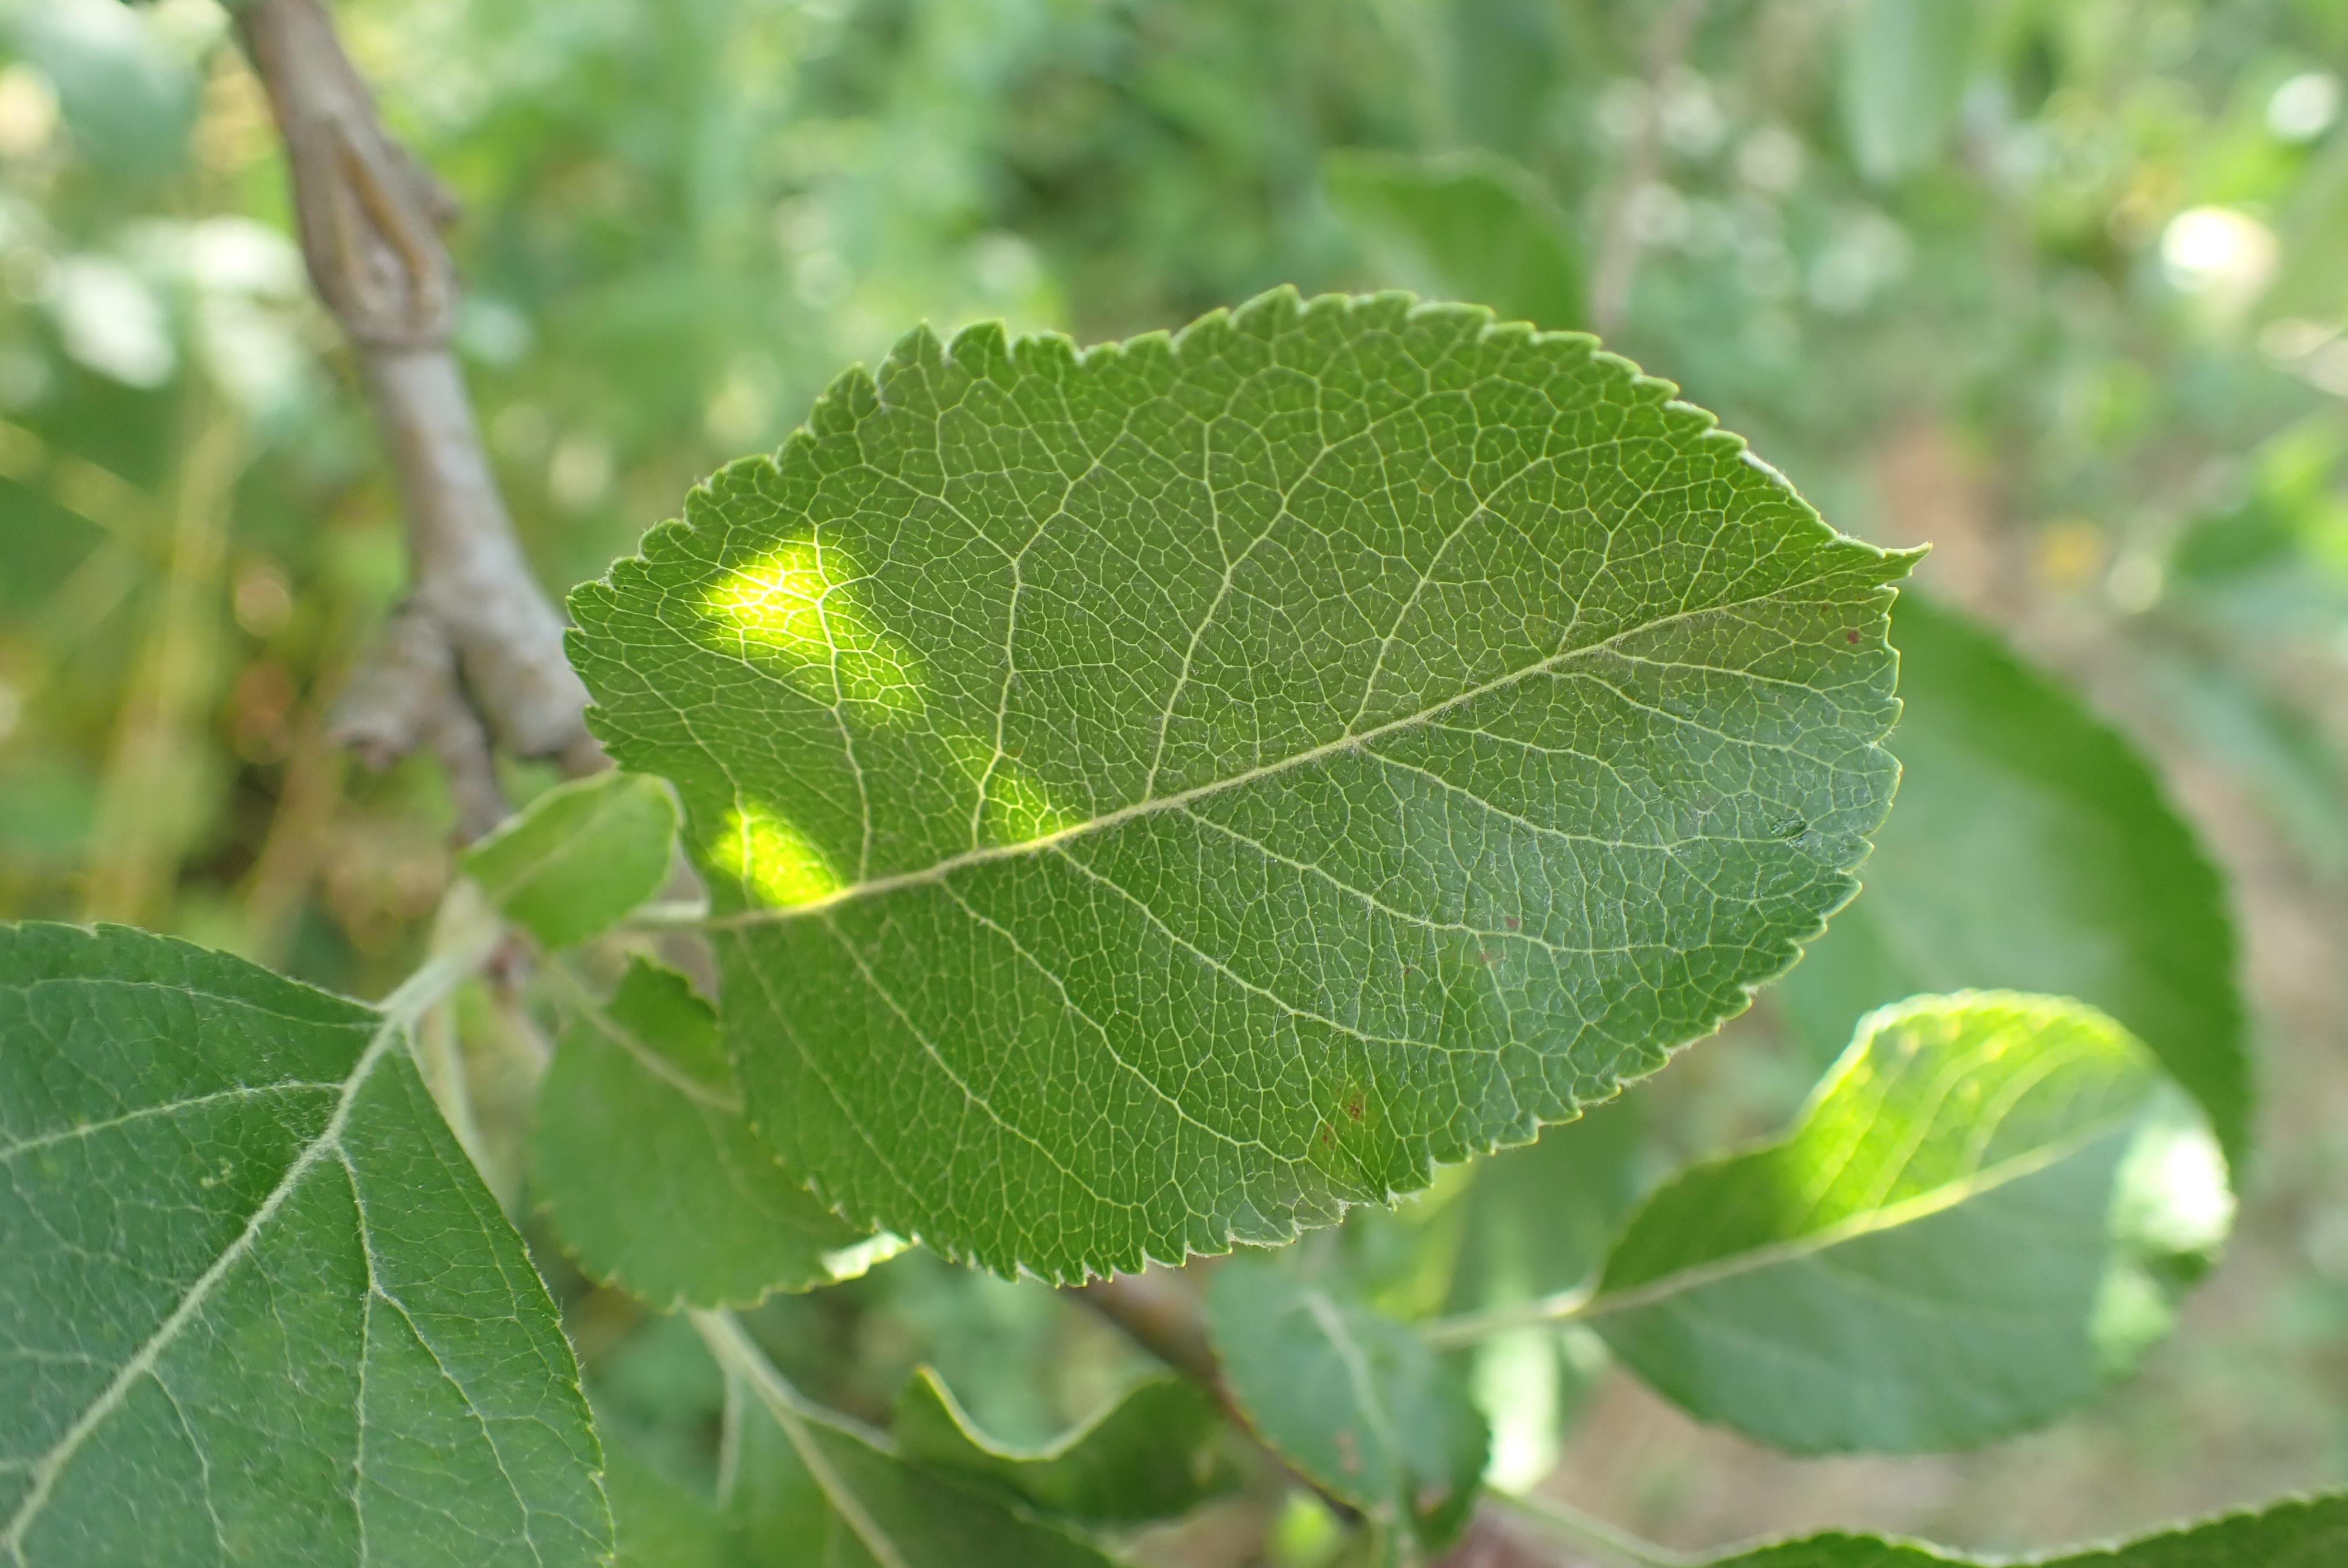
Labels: healthy